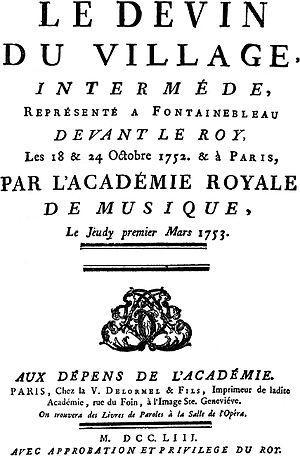
Le Devin du village est un intermède en un acte de Jean-Jacques Rousseau, représenté le 18 octobre 1752 au château de Fontainebleau devant Louis XV et la cour, et le 1ᵉʳ mars 1753 à l’Académie royale de musique de Paris, avec Pierre de Jélyotte dans le rôle principal, Cuvillier dans le rôle du Devin et Marie Fel dans le rôle de Colette.
Un intermède est une danse, un couplet, un chœur de musique, etc., placé entre les actes d’un ouvrage dramatique, en vue d’abréger la longueur de l’entracte pour les spectateurs.